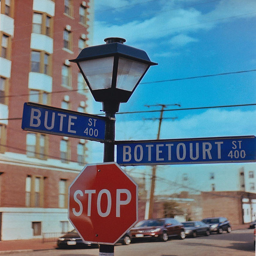
A few different street signs on a lamp post.
A pole has a light on top of it and street signs.
The stop sign at the corner of Bute and Butetourt streets
The street signs are clearly visible for all of us to see.
a lamp post with many signs and parked cars in the background